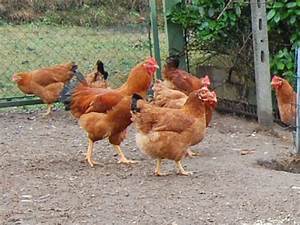
Label: gallina